Jay Fisette

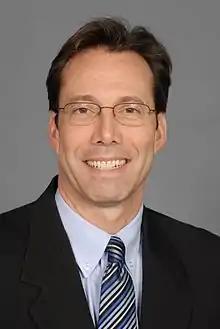

Gerald N. "Jay" Fisette Jr. (born February 25, 1956) is an American politician in Arlington County, Virginia. He became the state's first openly gay elected official when he was elected to the five-person Arlington County Board in 1997. Fisette won four reelections and served as the County Board Chair in 2001, 2005, 2010, 2014 and 2017, his last year in office. He is a member of the Democratic Party. Fisette previously worked for the federal government and at a local nonprofit health center.